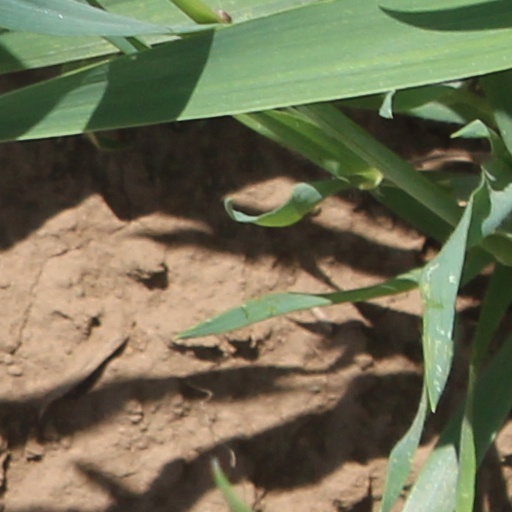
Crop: wheat